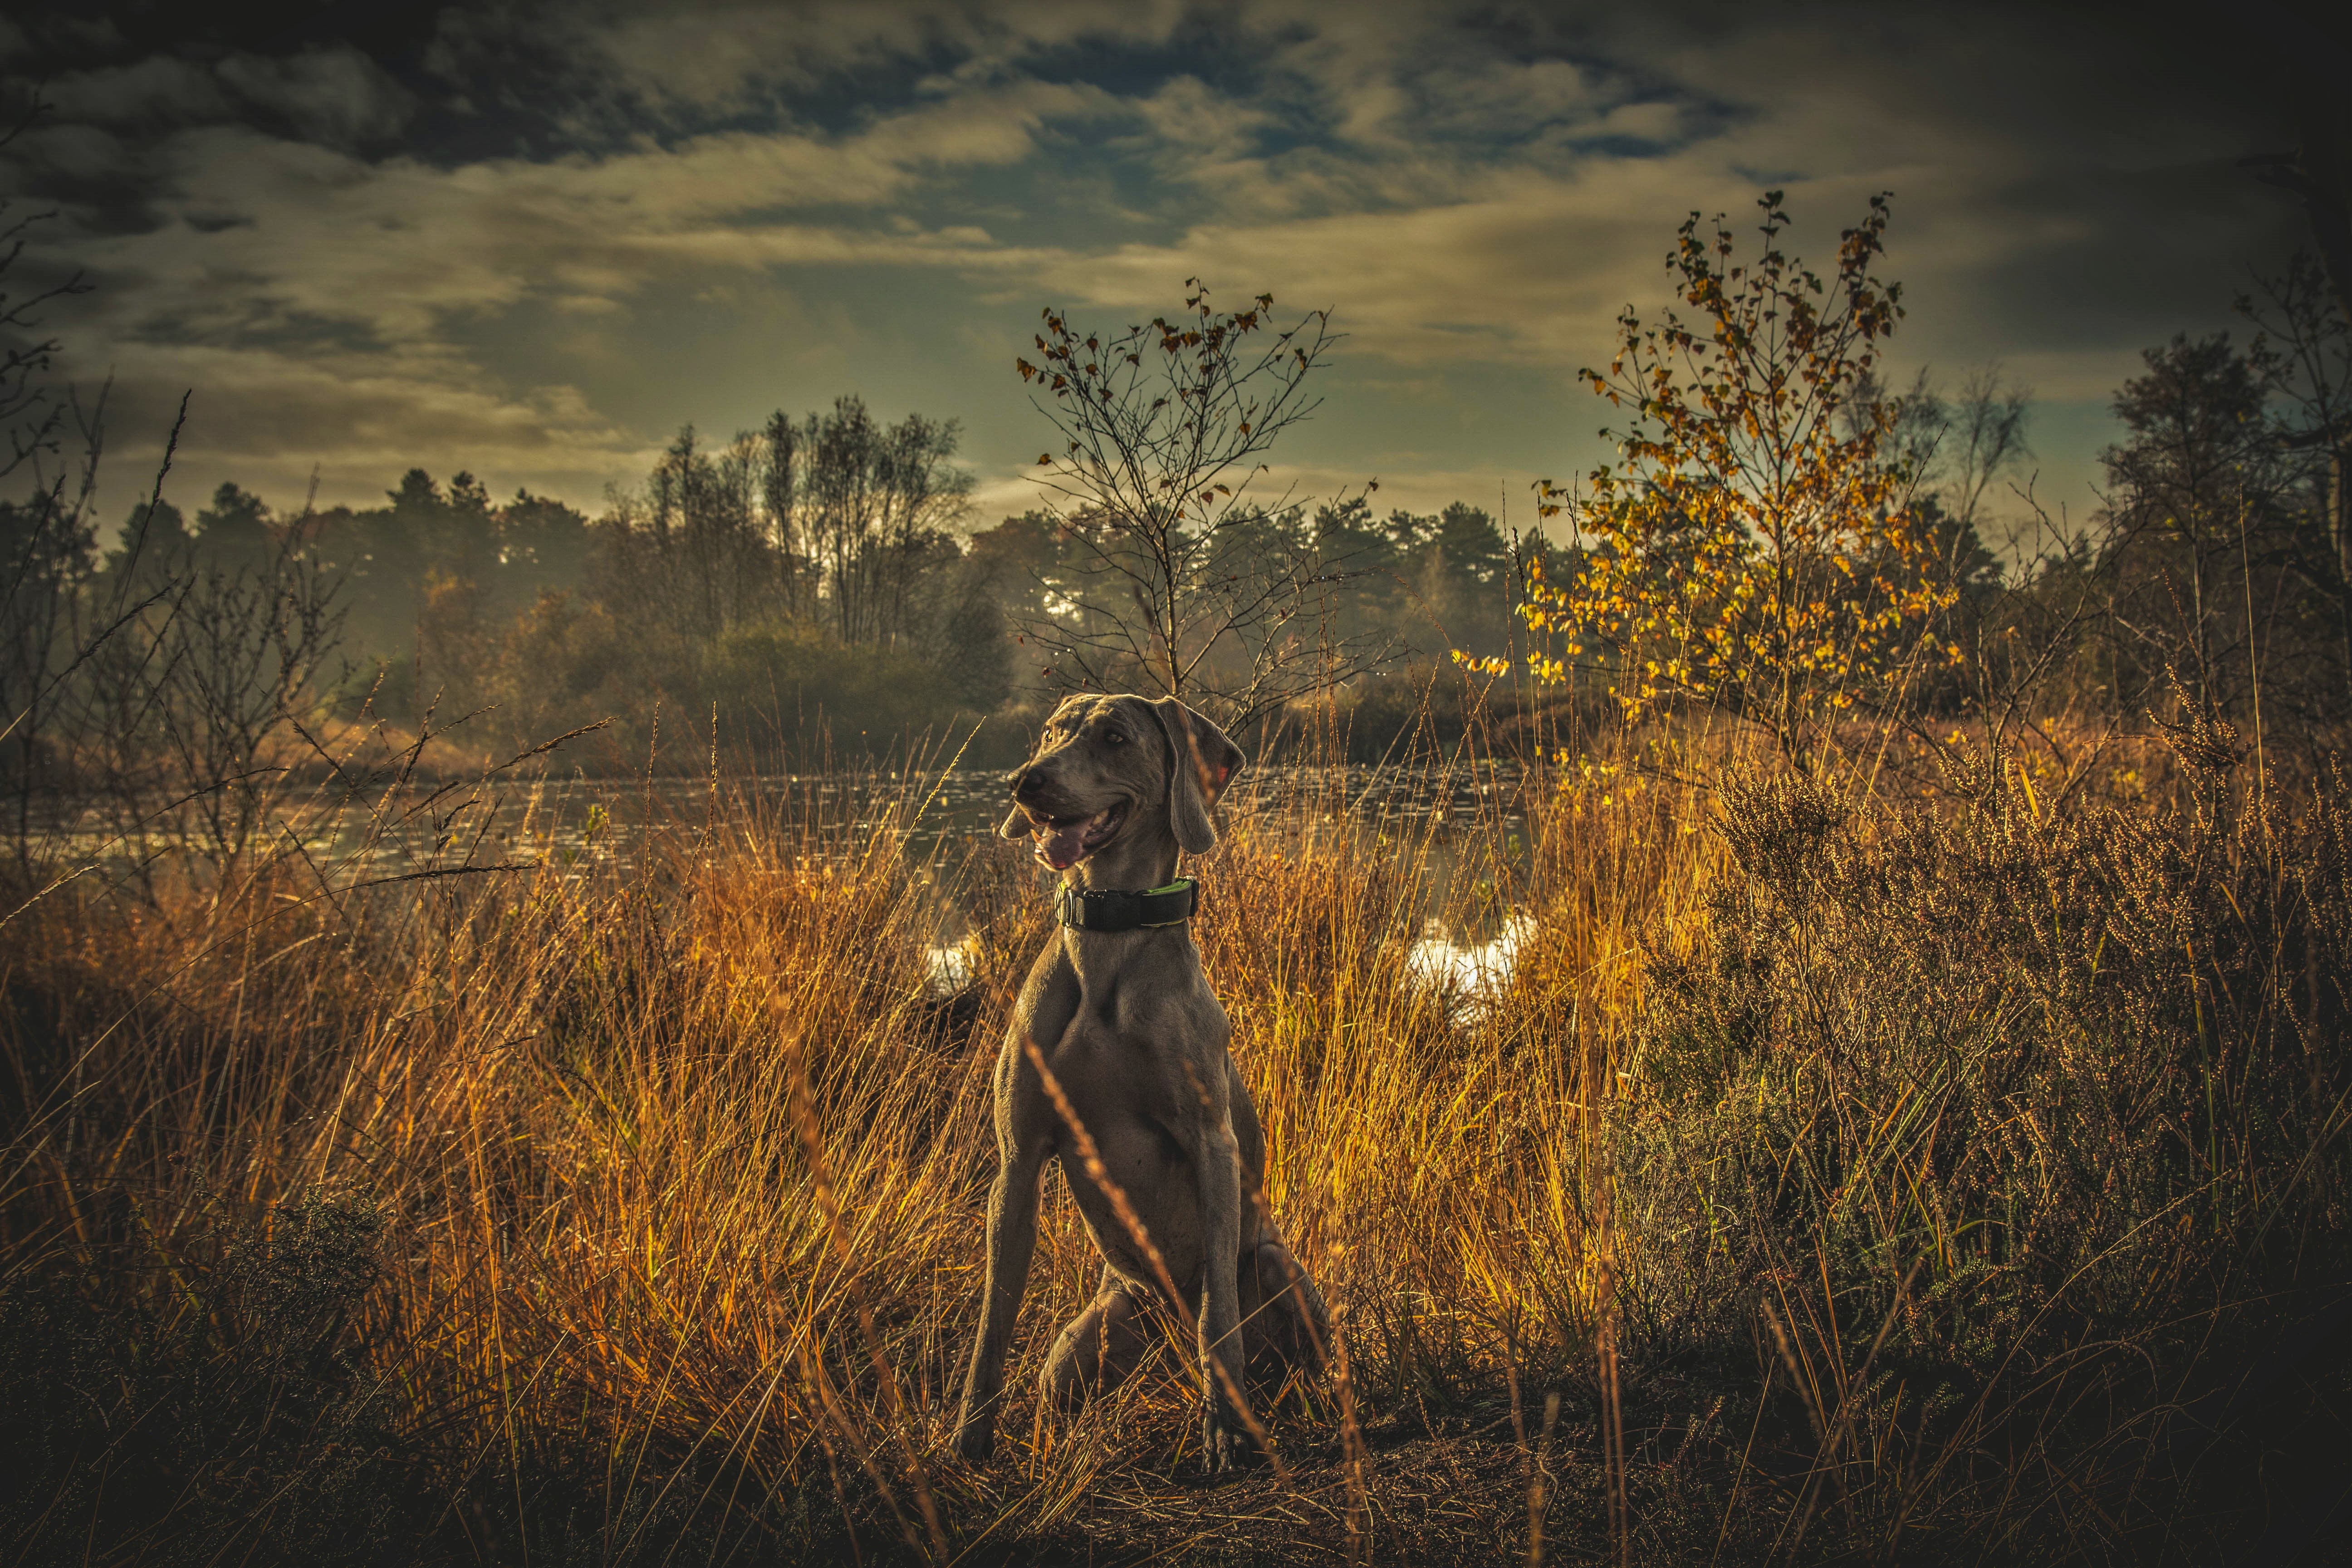
landscape, tree, nature, grass, sunrise, sunset, prairie, sunlight, morning, dawn, dog, animal, cute, looking, evening, pet, young, autumn, season, savanna, friend, weimaraner, habitat, adorable, breed, cute animals, natural environment, atmospheric phenomenon, computer wallpaper